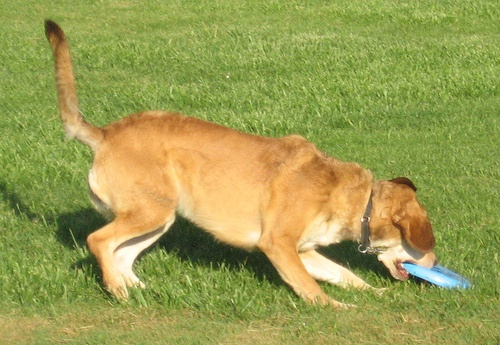
A brown dog holding a blue frisbee in it's mouth.
A dog holding his tail high as he scooped up a frisbee with his mouth.
A dog getting a frisbee off of the ground
A dog picks up a Frisbee out of the grass.
A dog picking up a frisbee with it's teeth in the yard.